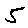
Label: 5